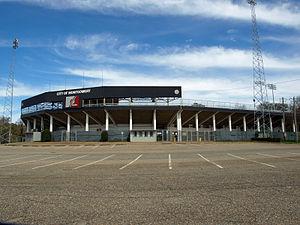
Le Paterson Field est un stade de baseball, d'une capacité de 7000 places, situé dans la ville de Montgomery, dans l'État de l'Alabama, aux États-Unis. Ouvert en 1949, il a été le domicile de plusieurs équipes professionnelles de baseball, dont de 1965 à 1980 les Rebels de Montgomery, club de la Southern League, de niveau Double-A, affilié aux Tigers de Détroit.